Visa requirements for Azerbaijani citizens

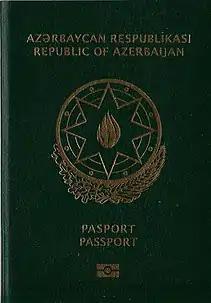

Visa requirements for Azerbaijani citizens are administrative entry restrictions by the authorities of other states placed on citizens of Azerbaijan.